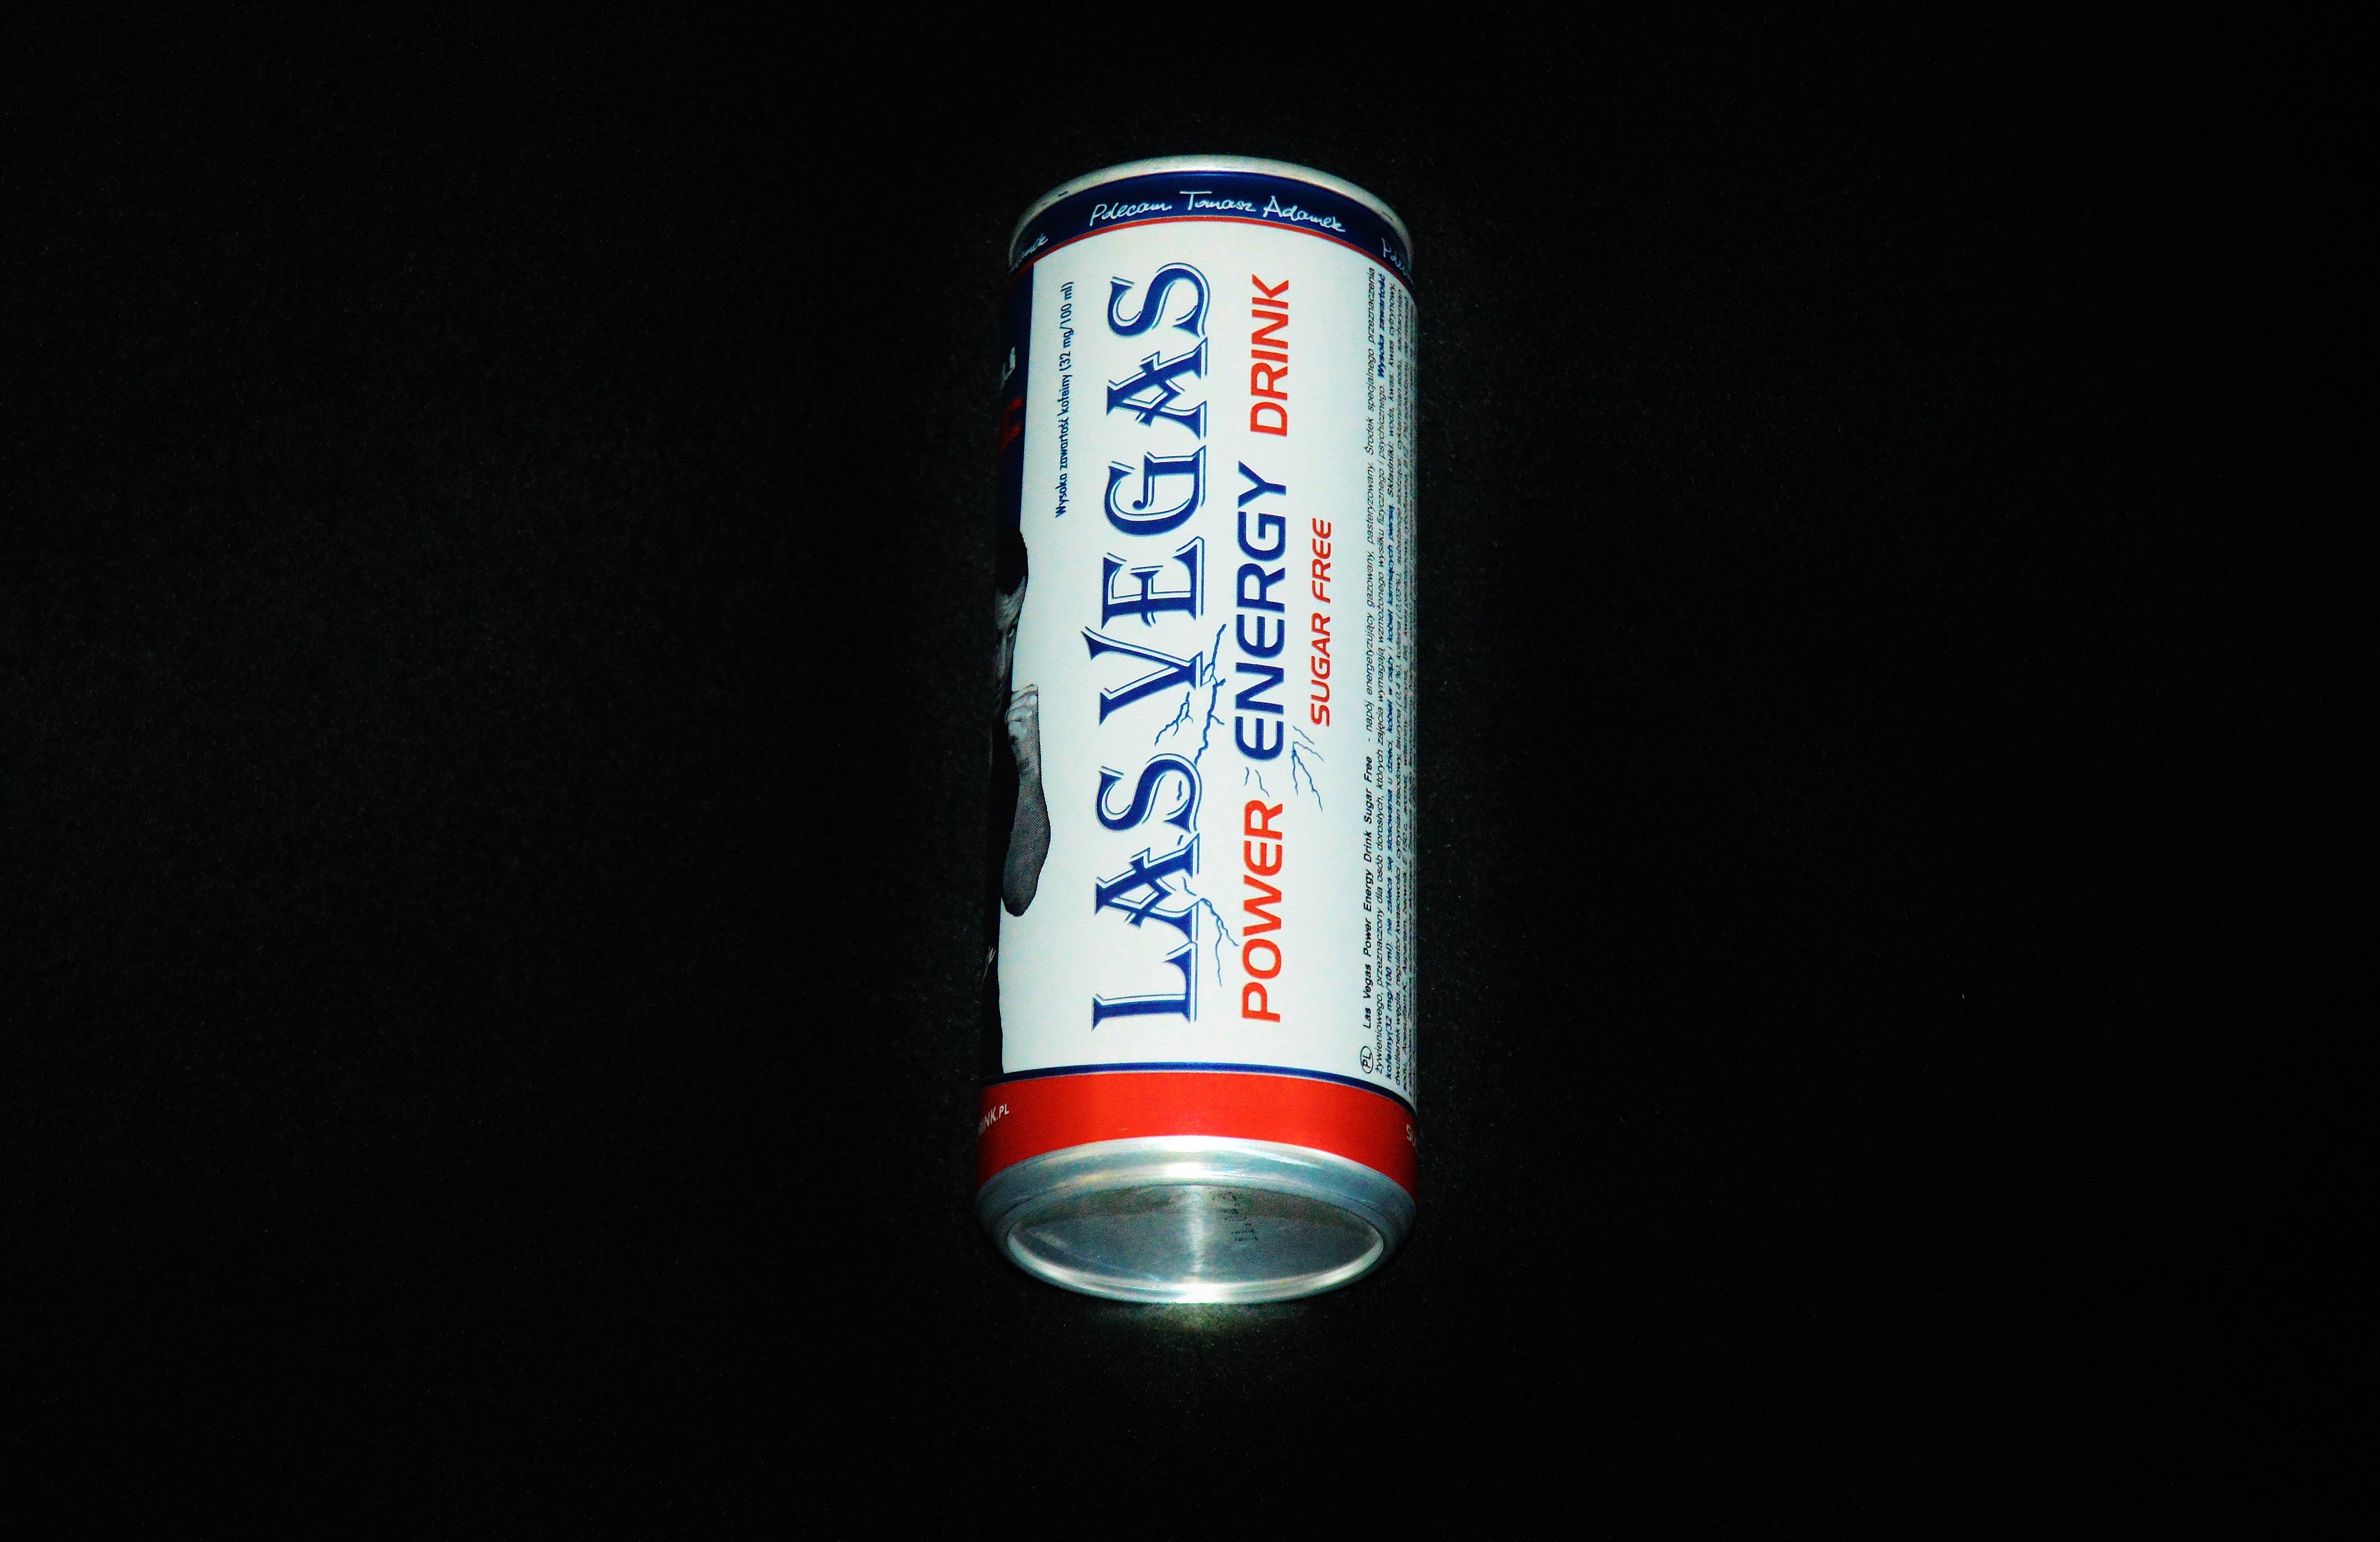
drink, box, polish, las vegas, erfrischungsgetr nk, energy drink, power drink